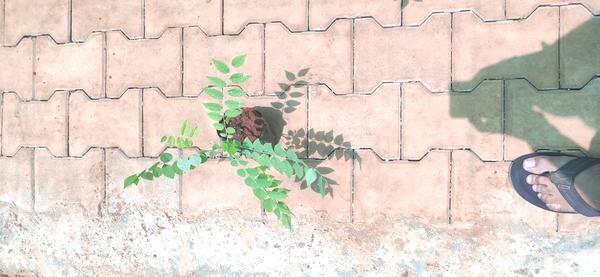
Plant: Amla